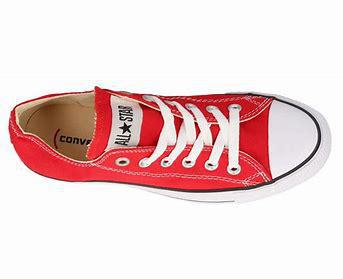
Brand: Converse
Model: Chuck Taylor All Star Ox